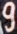
Number: 9